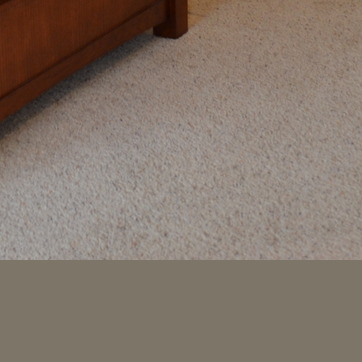
Material: carpet